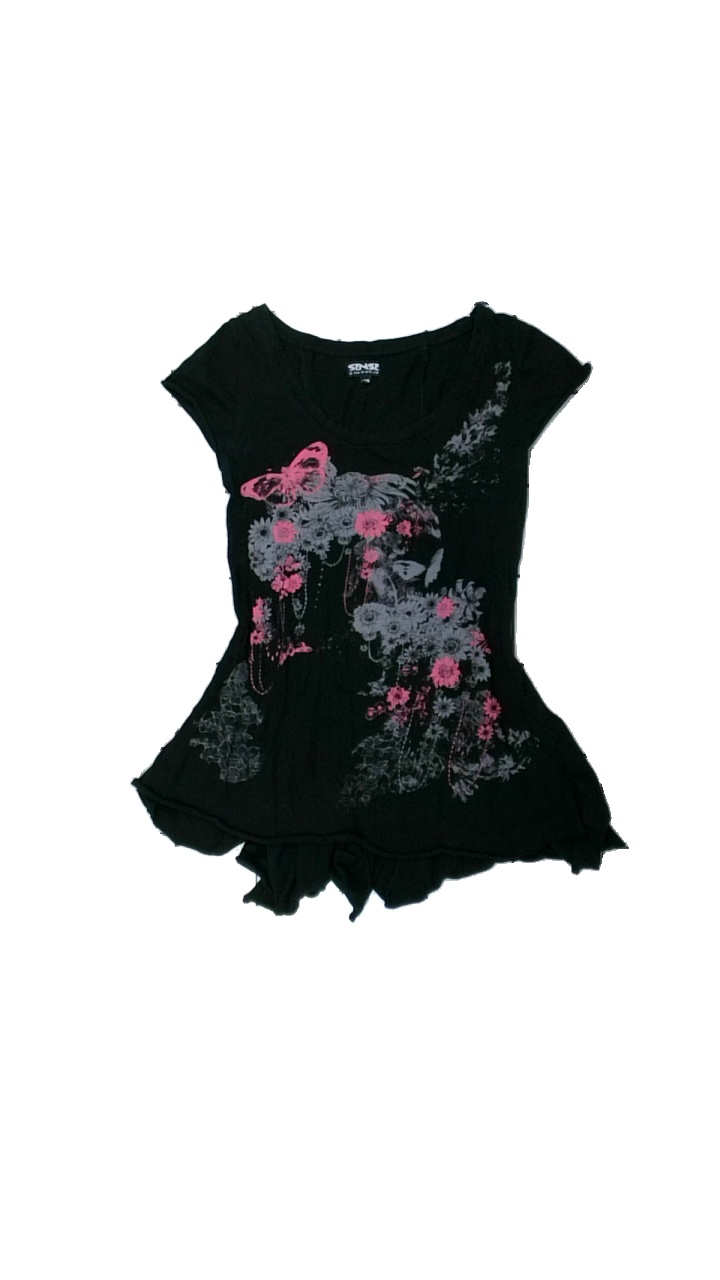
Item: Dress (Children)
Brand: Sense
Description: klänning med volang och tryck
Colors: Black, Grey, Pink
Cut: C-collar
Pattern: Floral print
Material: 100% bomull
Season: Summer
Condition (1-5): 3
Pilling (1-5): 4
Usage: Reuse
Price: <50